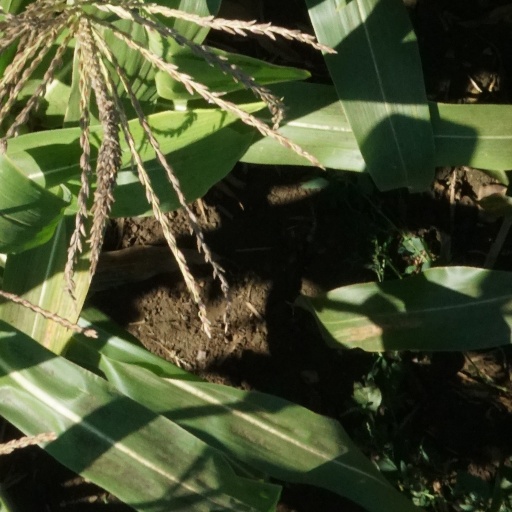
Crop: maize; corn